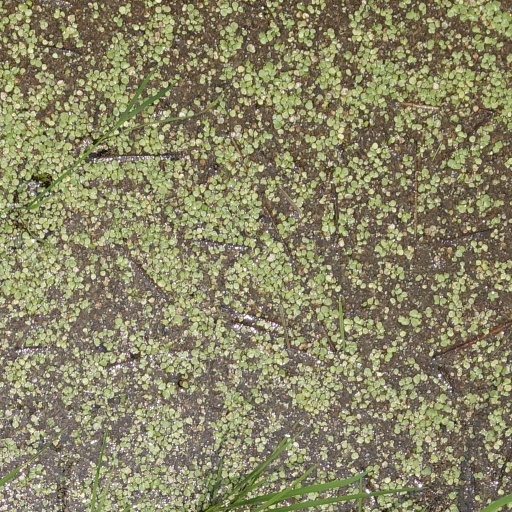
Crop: rice